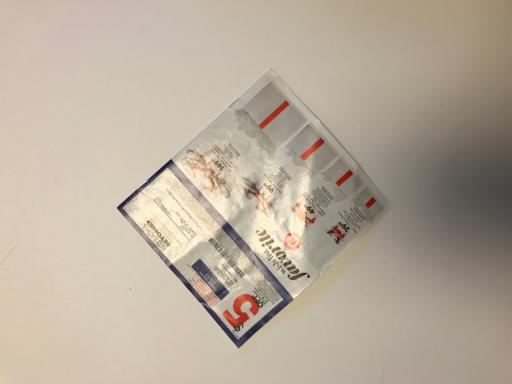
Waste category: paper